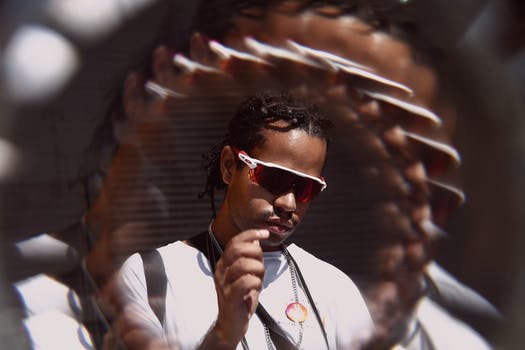
Label: No Watermark